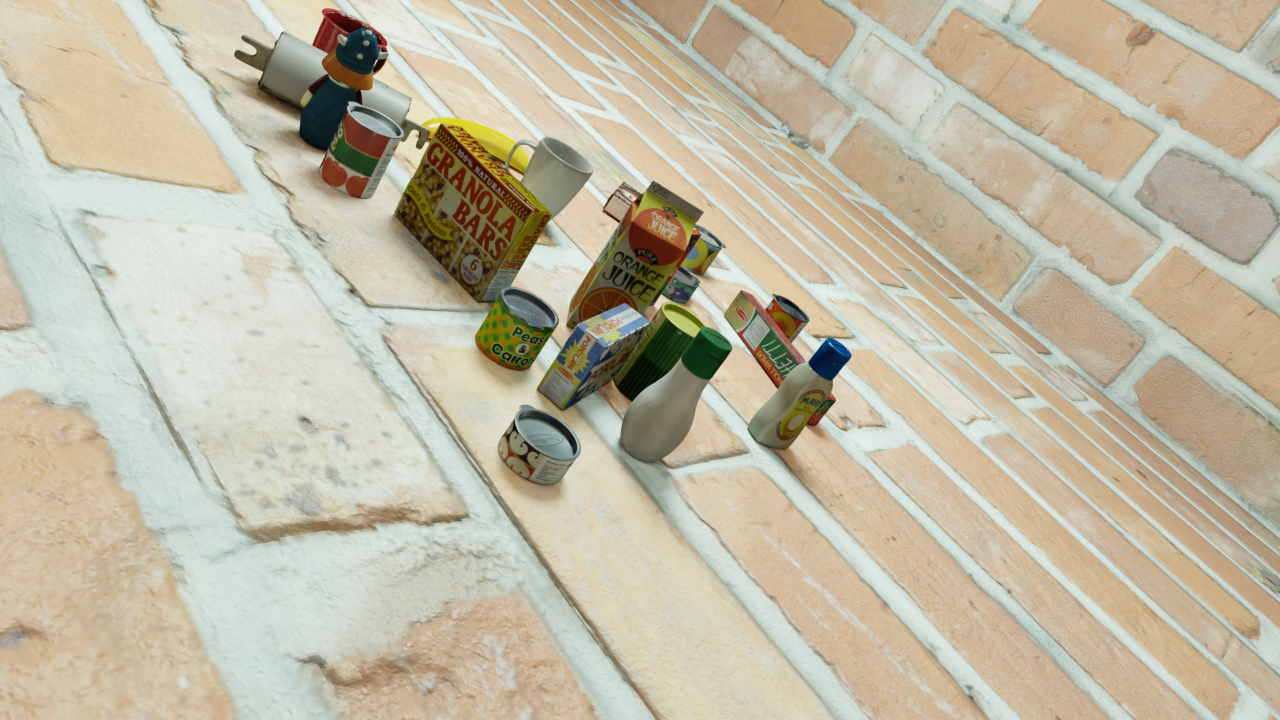
Question:
What are the five normalized (x, y) points between 0 and 1 in the image that outline the grasp plane for the squeezable mayonnaise bottle? Your answer should be as Grasp center: [], Left finger base: [], Right finger base: [], Left finger tip: [], Right finger tip: [].
Answer: Grasp center: [0.658594, 0.451389], Left finger base: [0.648438, 0.461111], Right finger base: [0.667969, 0.441667], Left finger tip: [0.635156, 0.5125], Right finger tip: [0.655469, 0.488889]